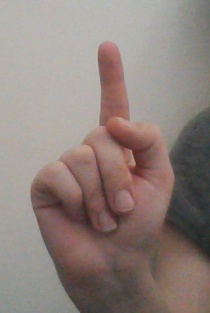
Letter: bb